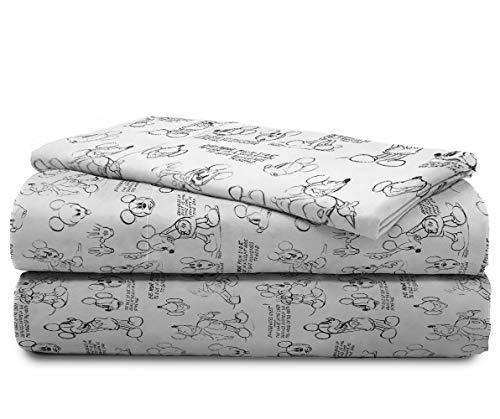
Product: Jay Franco Disney Mickey Mouse Sketch Queen Sheet Set
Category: Home & Kitchen | Bedding | Kids' Bedding | Sheets & Pillowcases | Sheet & Pillowcase Sets
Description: GREAT GIFT - This Disney Mickey Mouse sheet set is the perfect gift for your little one.
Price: $39.99
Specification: ProductDimensions:80x60x12inches|ItemWeight:2.45pounds|ShippingWeight:2.45pounds(Viewshippingratesandpolicies)|Manufacturer:JayFranco&Sons,Inc.|ASIN:B07RRZ5GCK|Itemmodelnumber:JF40097EPCD